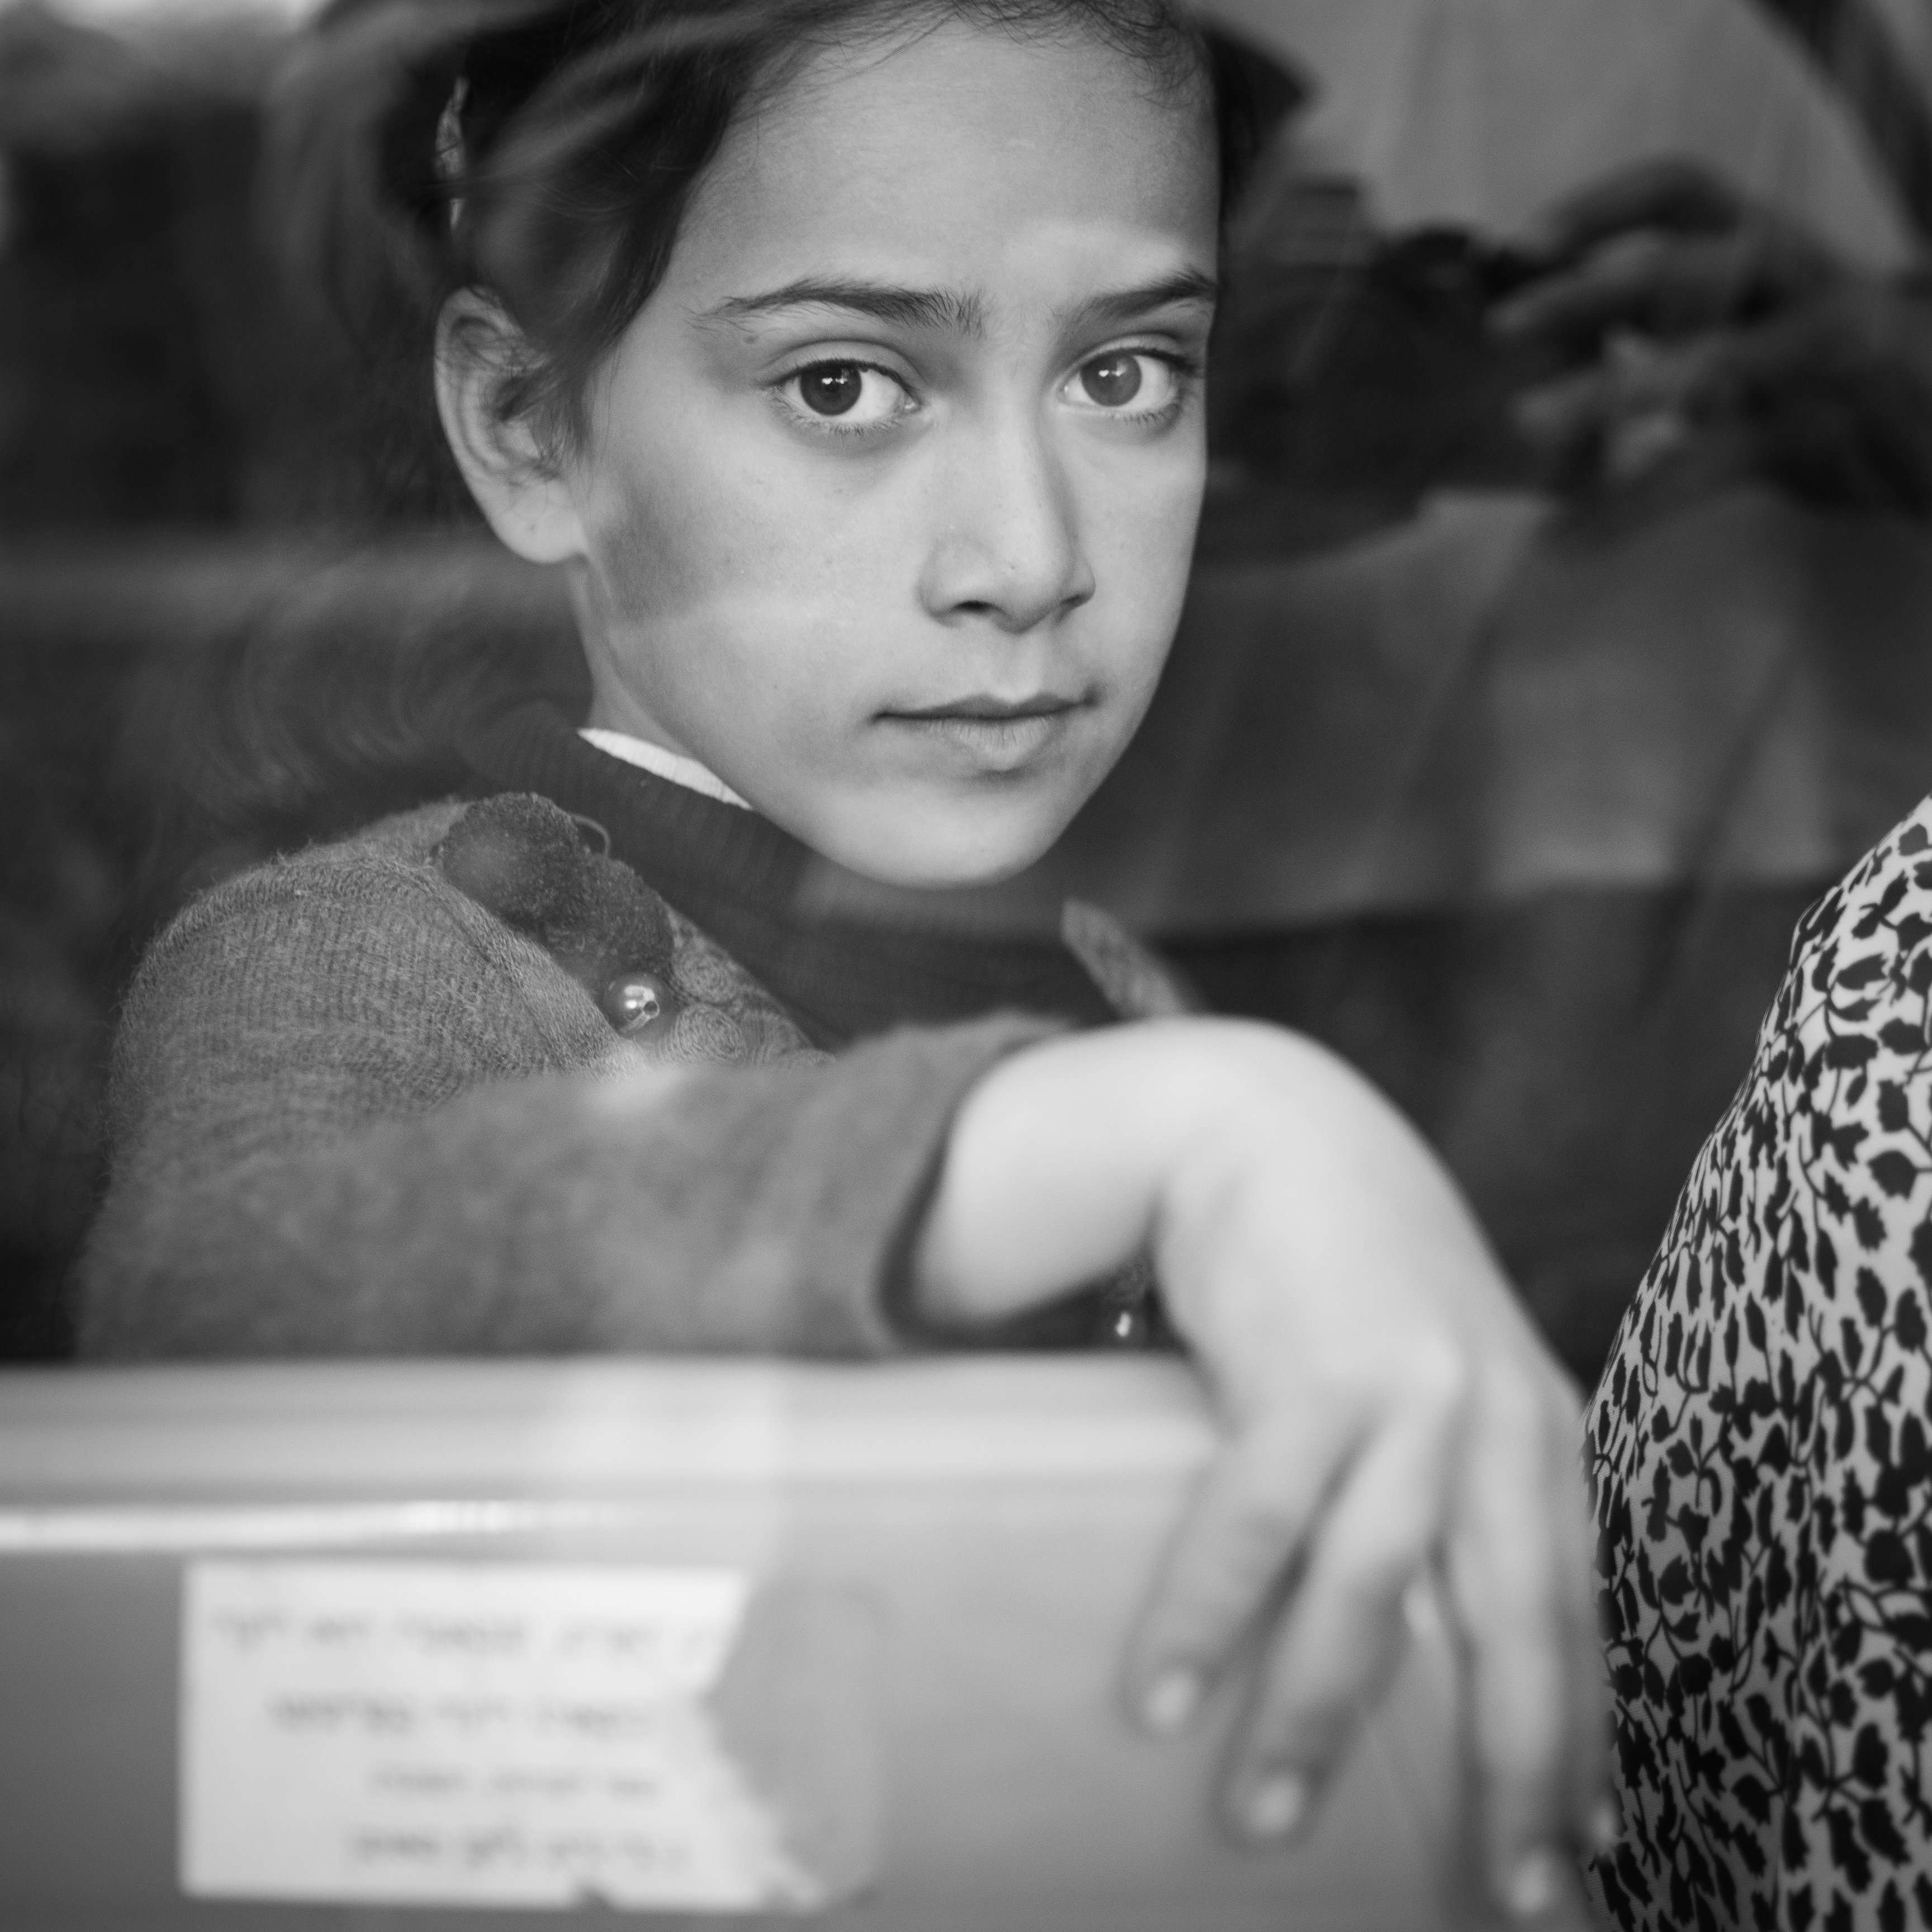
person, black and white, white, street, photography, ebook, portrait, model, training, black, monochrome, streetphotography, flickr, thomas, video, olympus, photograph, beauty, omd, fuji, leica, monochrom, leuthard, hcb, thomasleuthard, photo shoot, monochrome photography, portrait photography